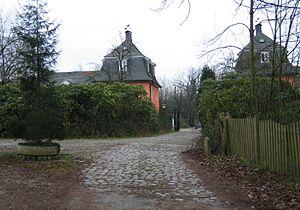
La Haus Füchten est une demeure seigneuriale située en Allemagne à Ense dans le Sauerland. Cette demeure à deux étages se trouve à l'est de la Ruhr, près du village de Hünningen dépendant de la municipalité d'Ense.